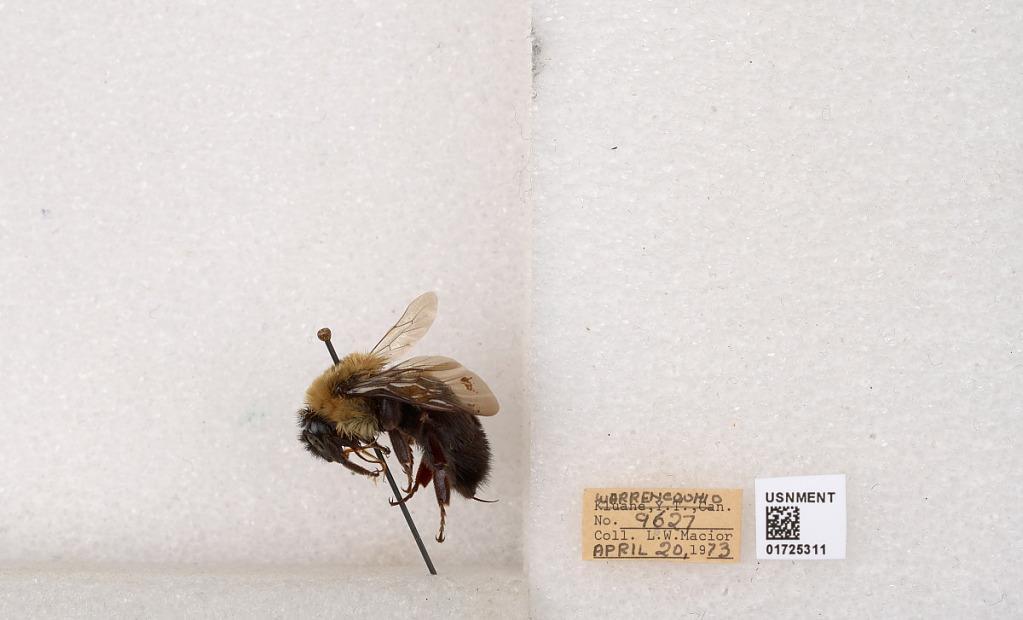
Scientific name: Bombus impatiens Cresson
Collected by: L. Macior
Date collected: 1973-4-20
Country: United States
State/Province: Ohio
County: Warren
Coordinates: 39.4276, -84.1668